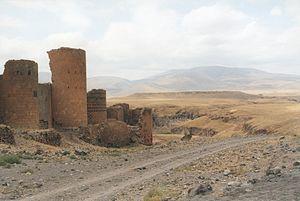
Ani est une cité médiévale arménienne située dans l'est de la Turquie, dans la province de Kars, à l'ouest de la frontière avec l'Arménie. Elle se trouve près de la ville d'Ocaklı et à côté de la rivière Akhourian, un affluent de l'Araxe, qui forme la frontière entre l'Arménie et la Turquie.
Les Zakariades ou Zachariades ou Mkhargrdzéli, nom sous lequel ils sont connus en Géorgie, sont les membres d'une famille noble ayant joué un rôle prééminent dans l'Arménie médiévale et en Géorgie. Leur nom géorgien signifie « au long bras ». La tradition fait remonter ce nom à un hypothétique ancêtre, l'Achéménide Artaxerxès II. Peut-être d'ascendance kurde, elle serait liée aux Arsacides ou aux Arçrouni du Vaspourakan.